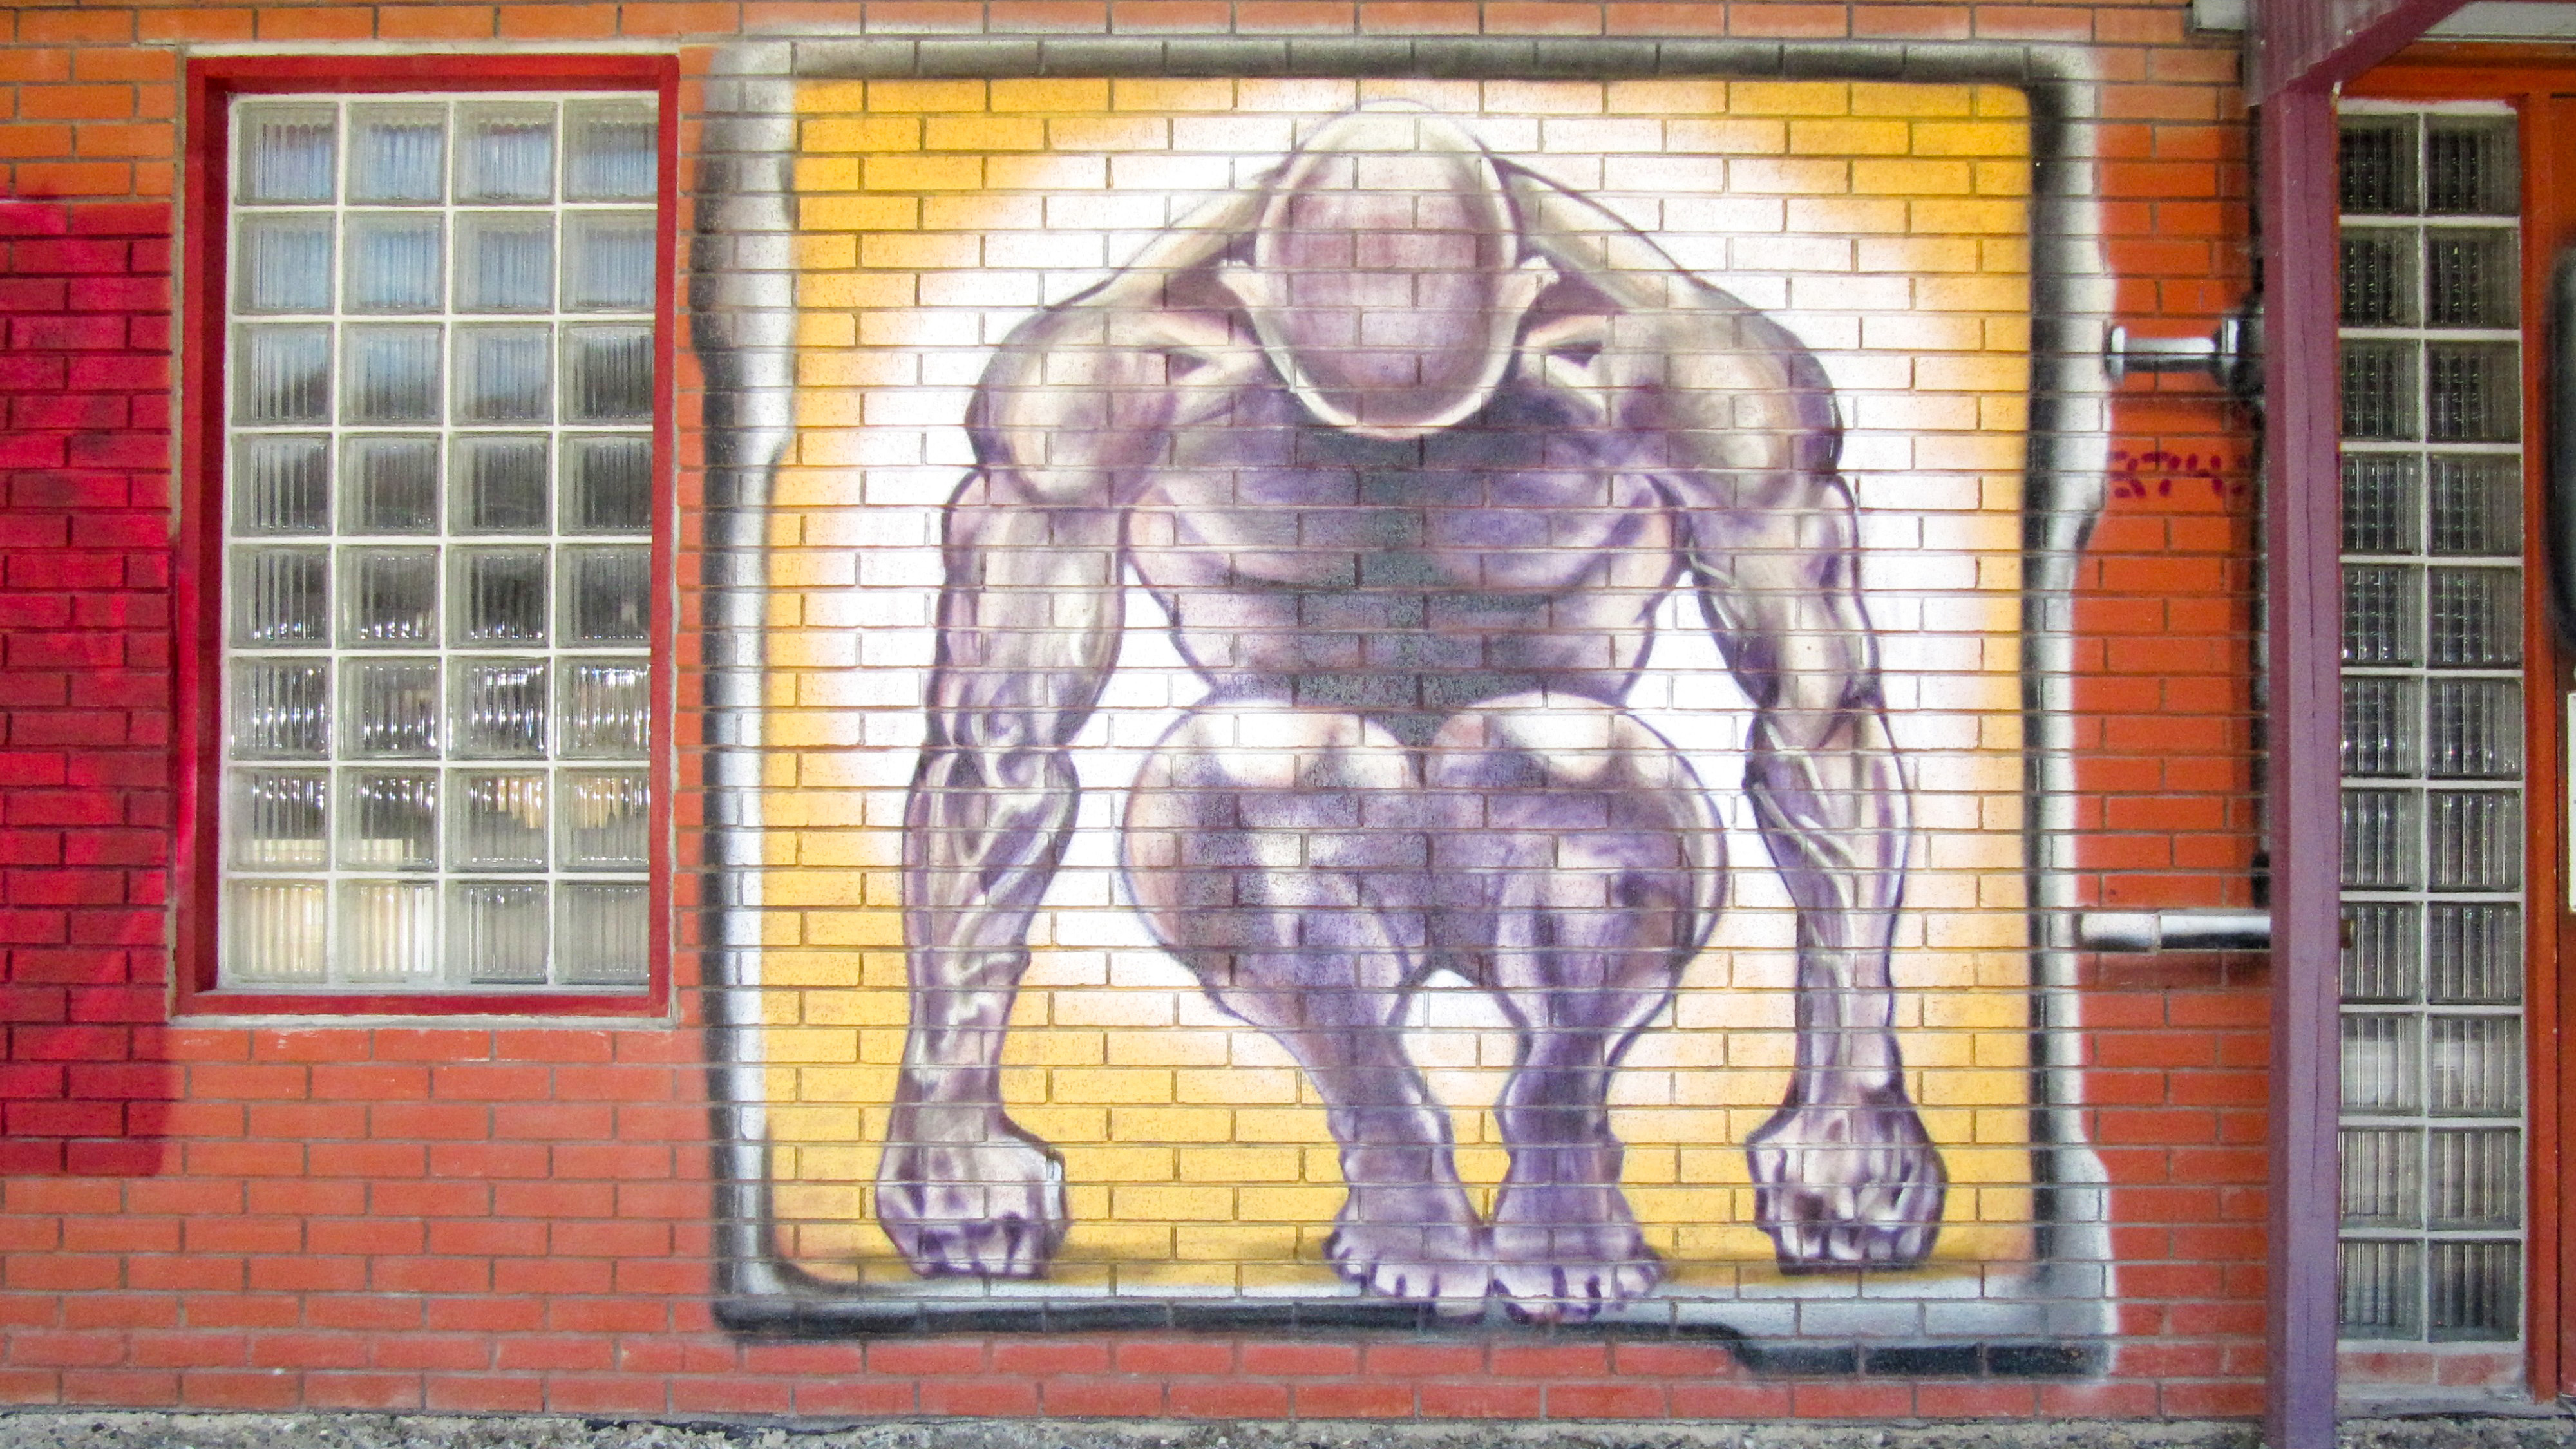
window, graffiti, street art, art, canada, mural, quebec, sherbrooke, modern art